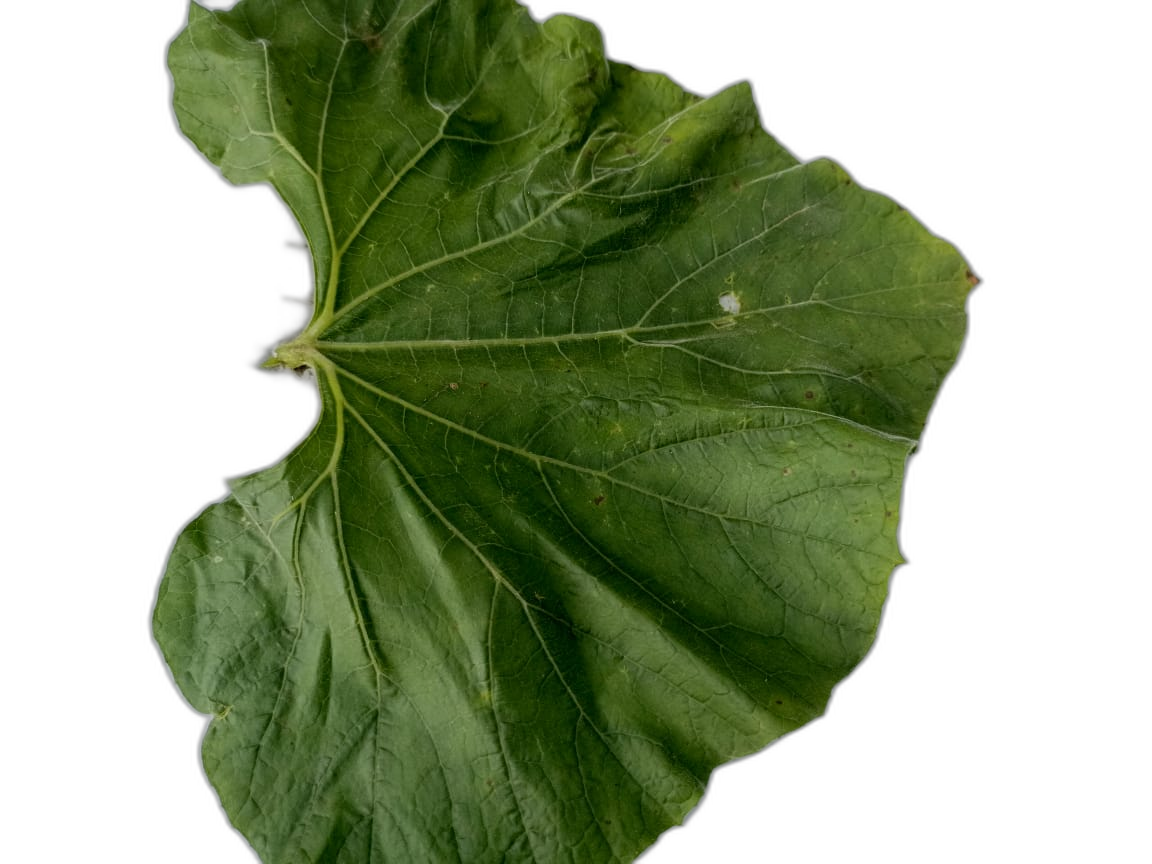
Crop: Bottle Gourd
Label: Early_Alternaria_Leaf_Blight